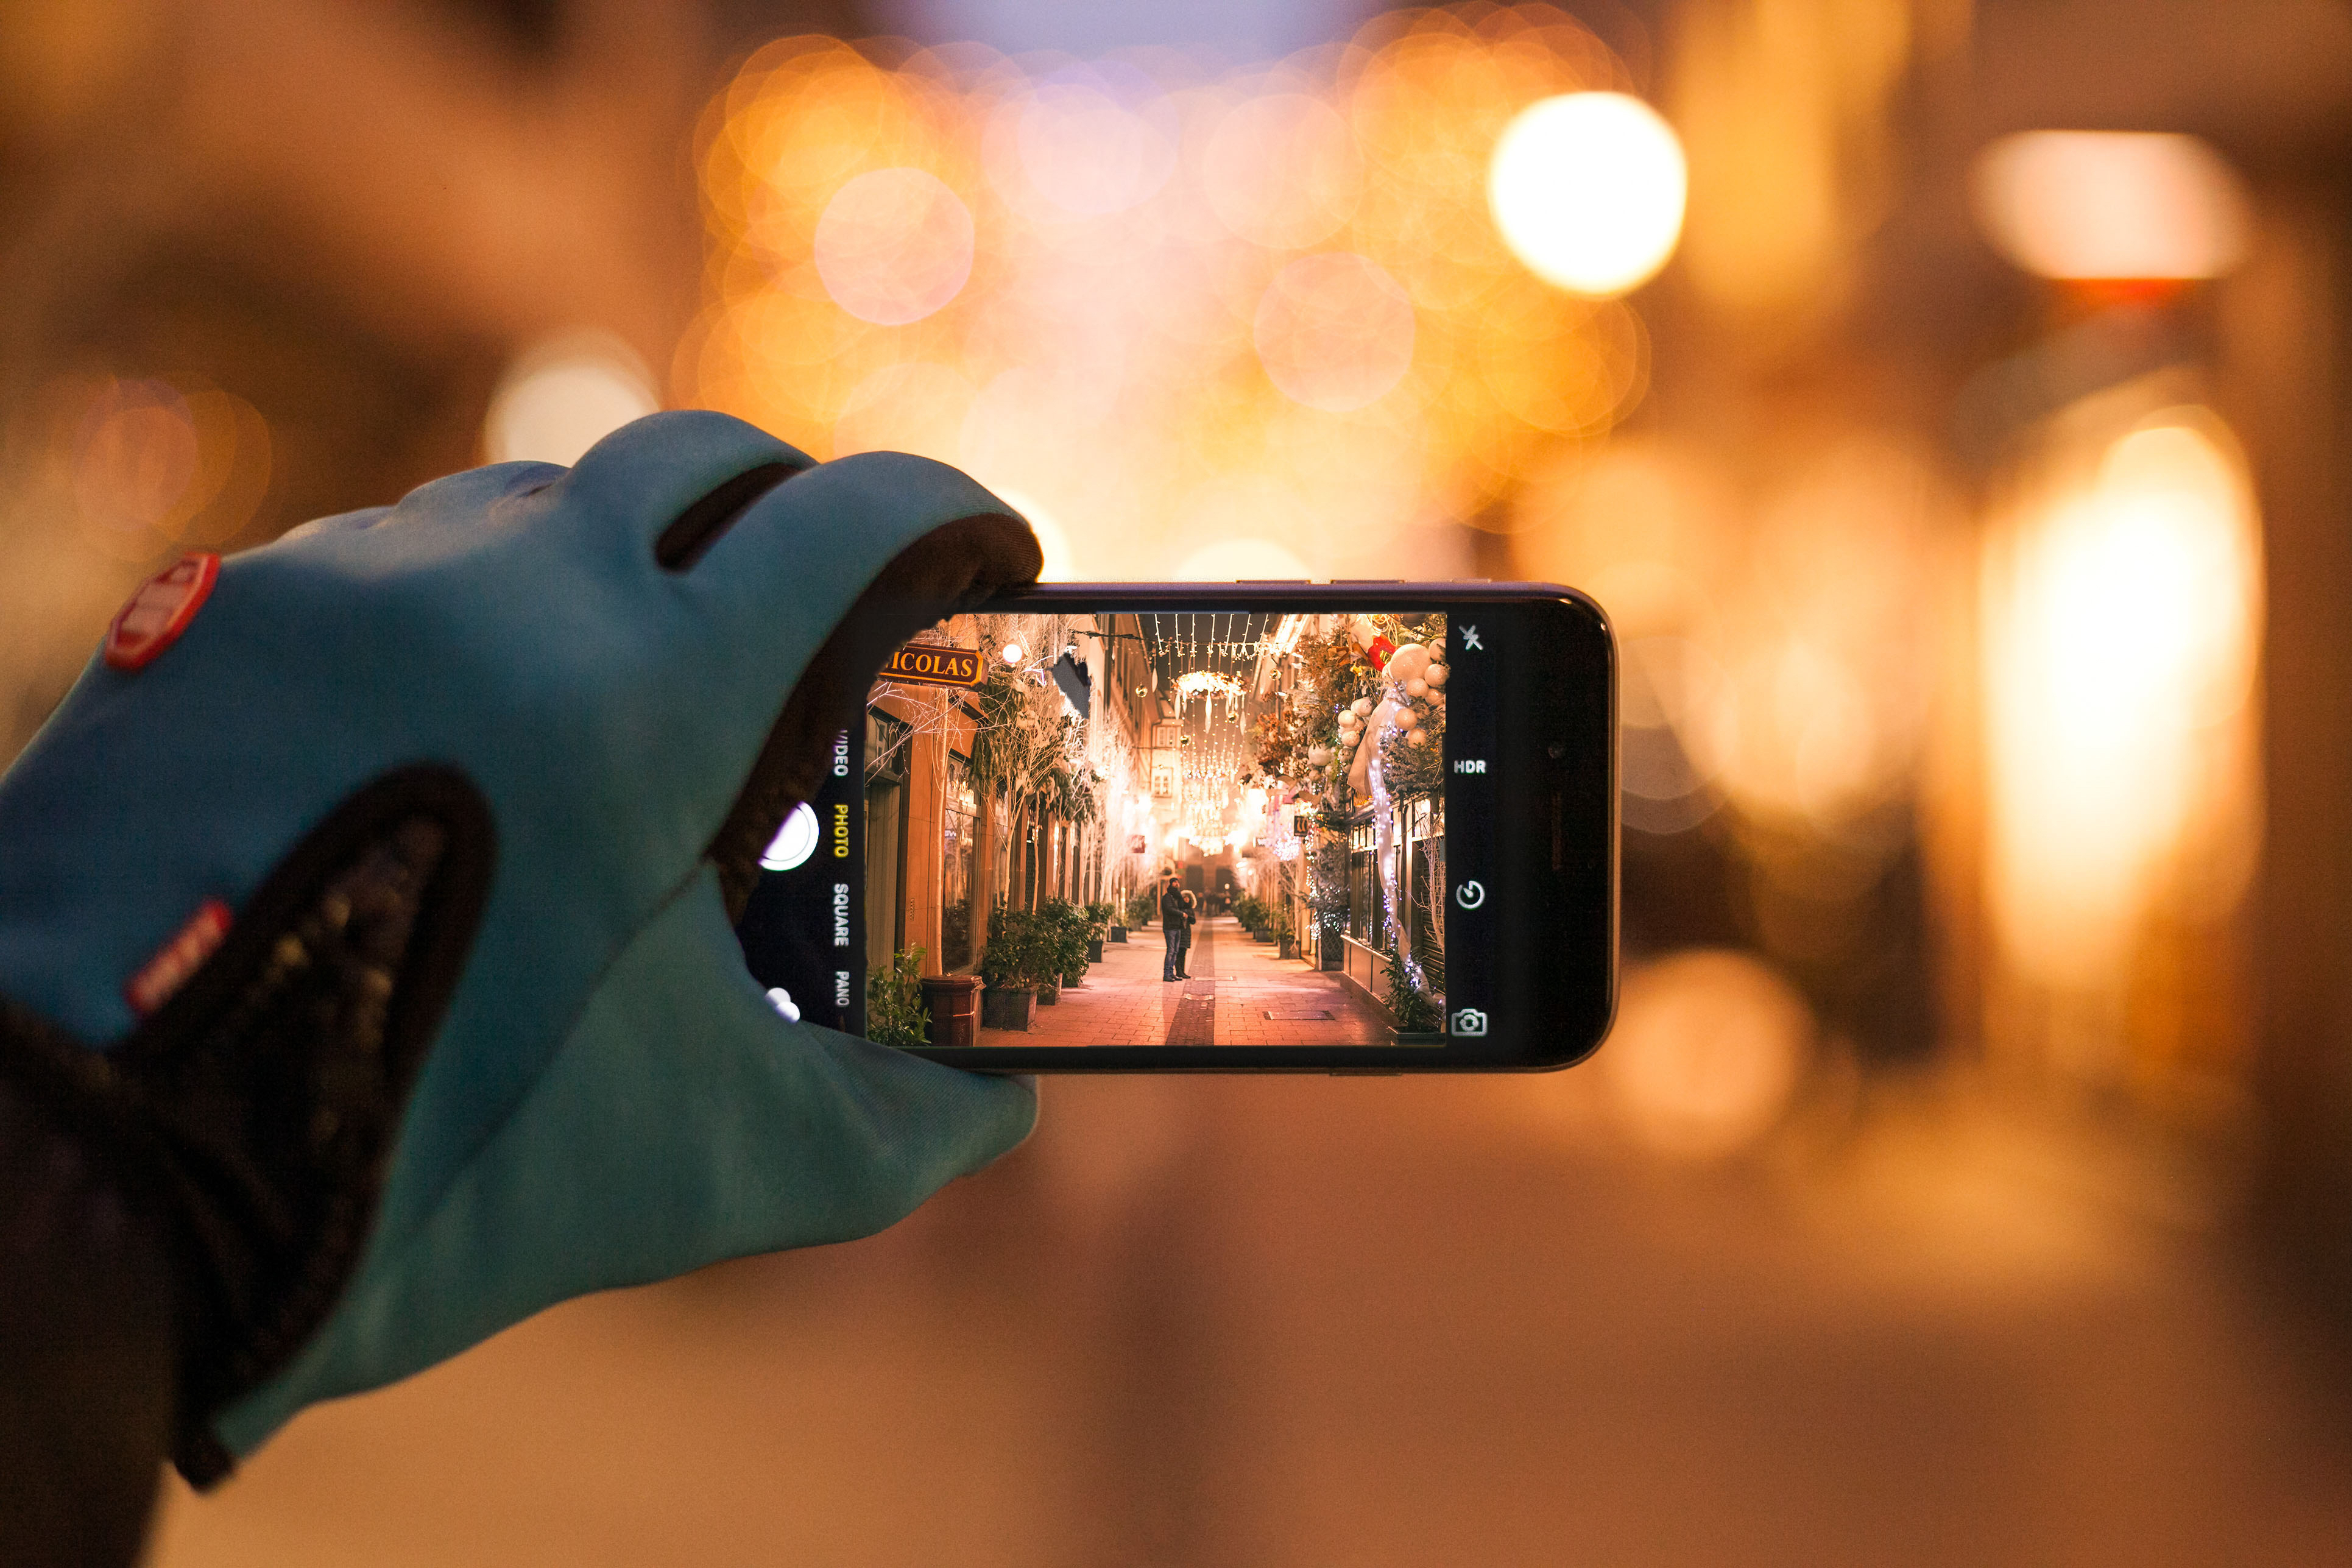
hand, light, glove, night, color, darkness, lighting, hold, holding, screenshot, computer wallpaper, gloved